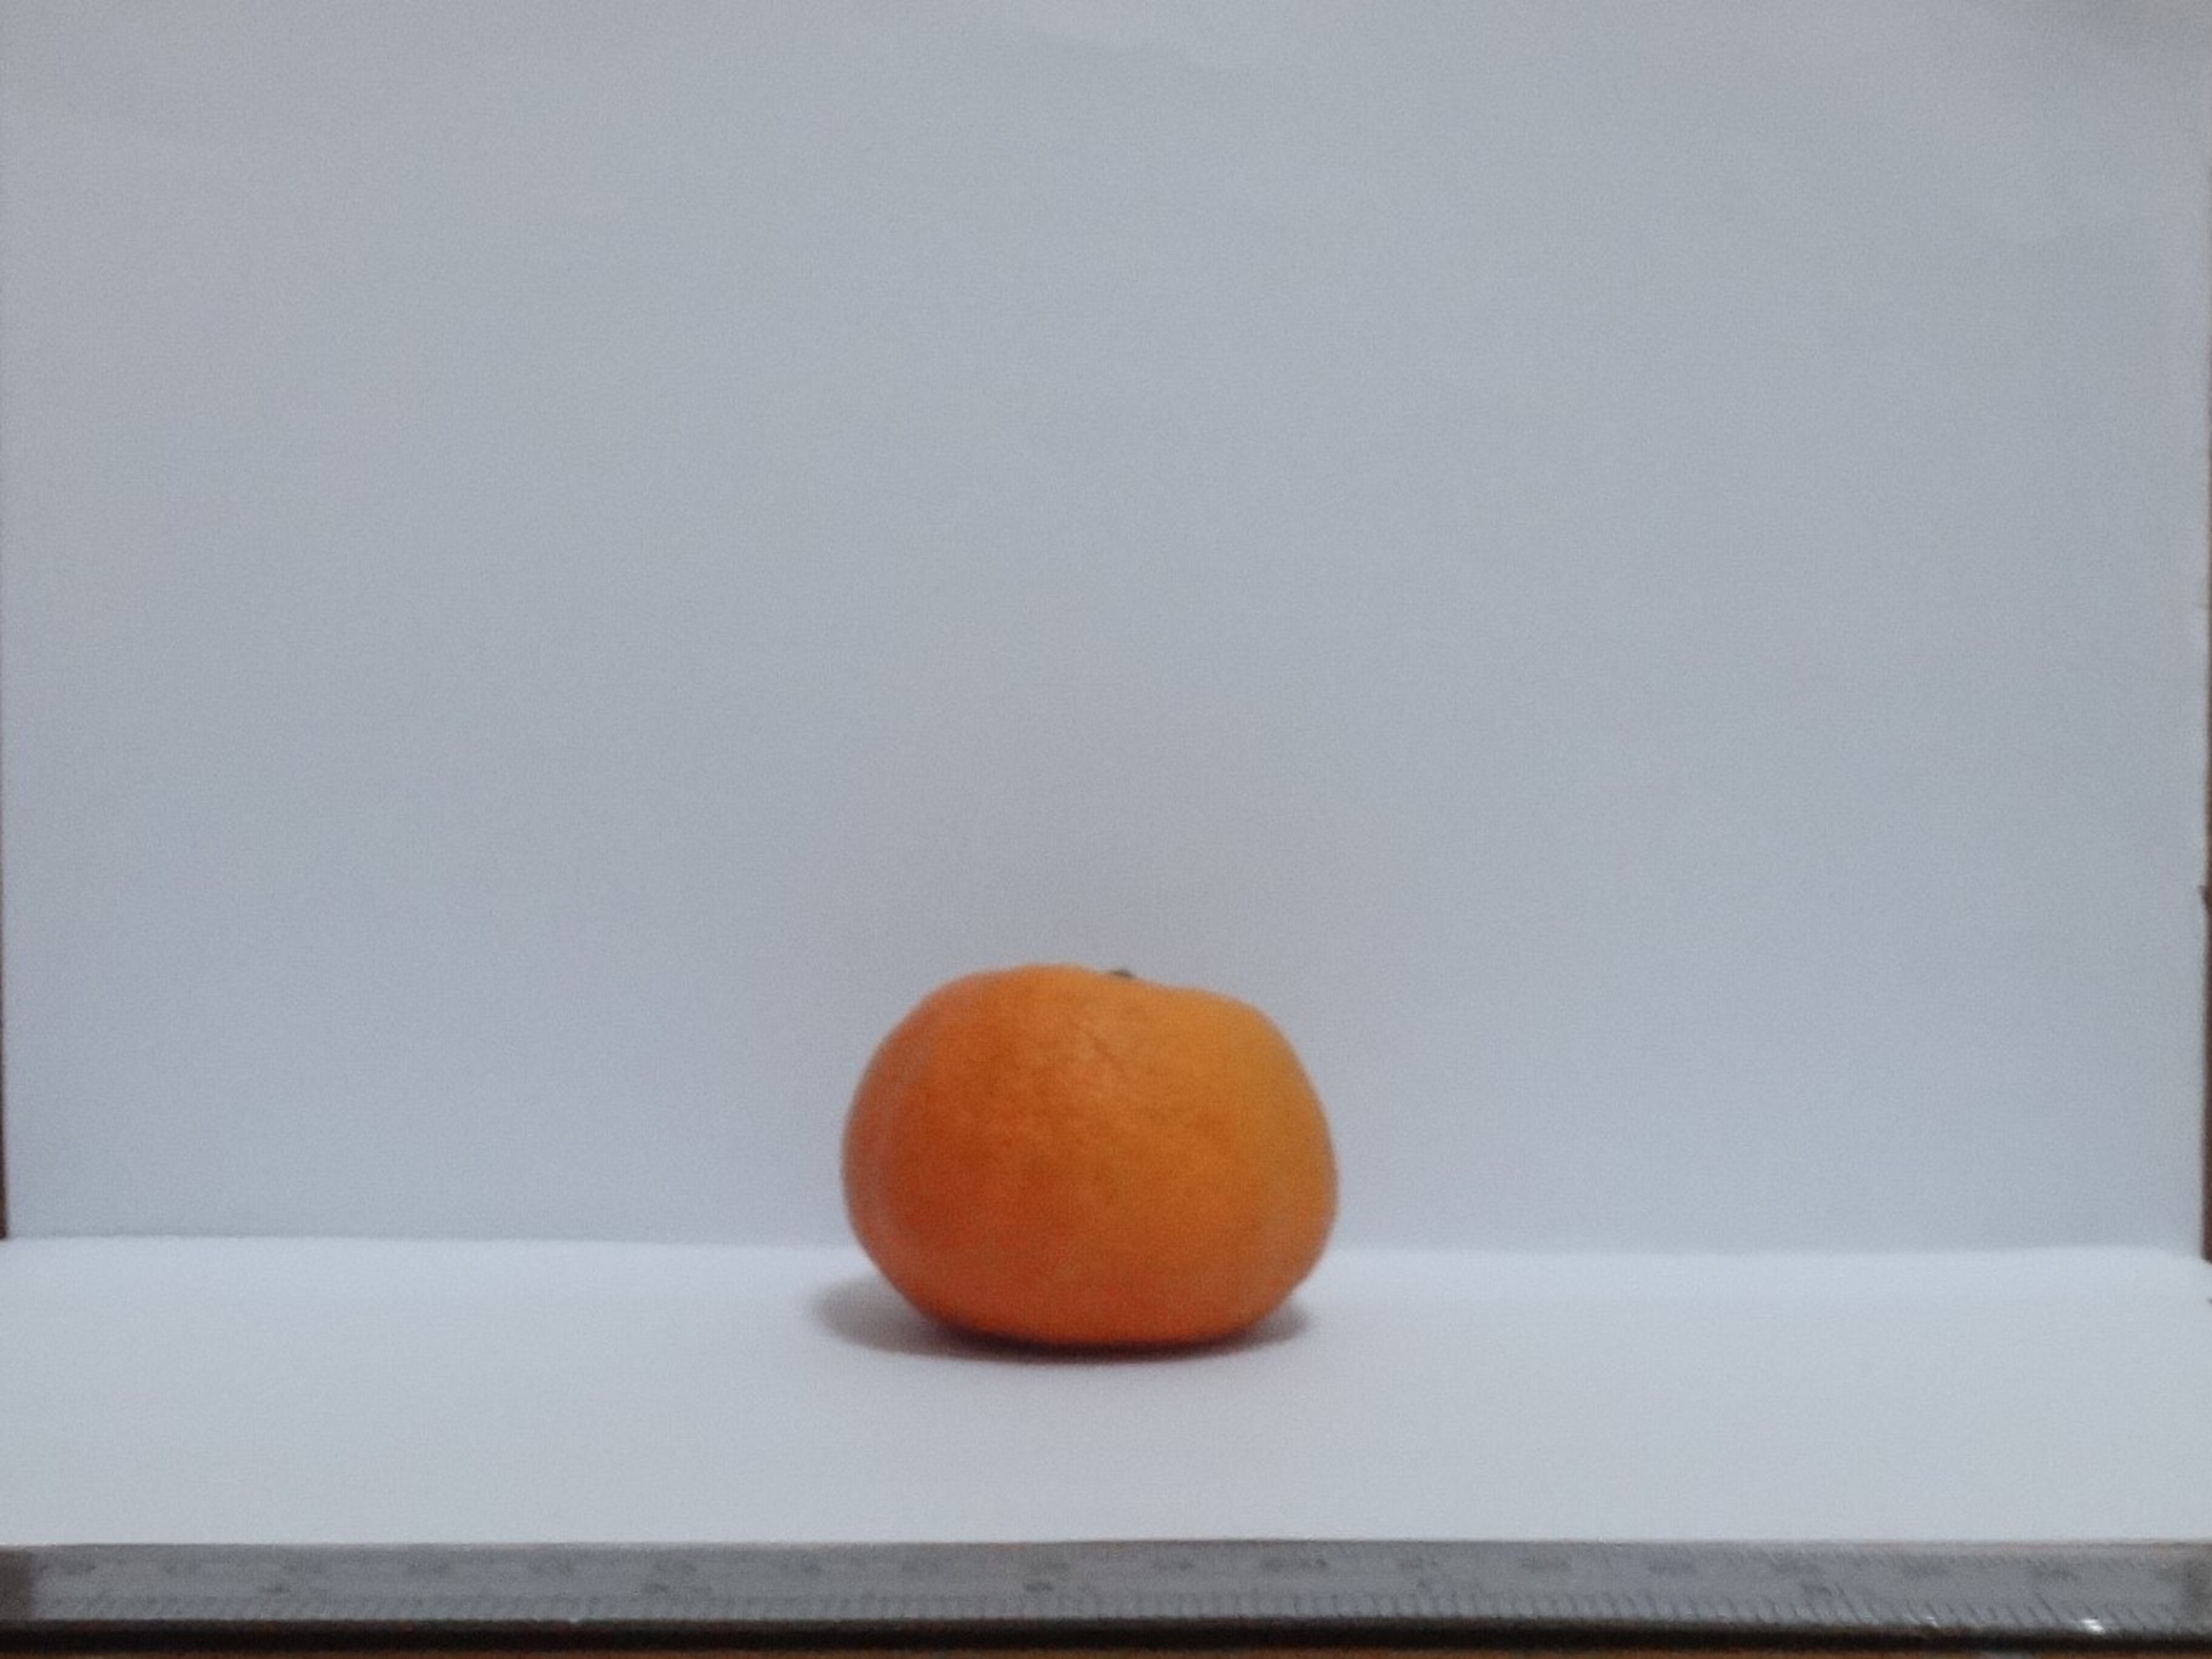
Citrus fruit variety: murcott